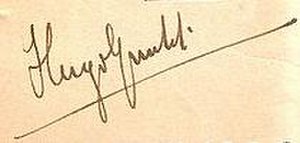
Hugo Gunckel Lūer
Hugo Gunckel Lüer var en chilensk farmaceut, botaniker og universitetslærer. Han blev født i Valdivia og døde i Santiago de Chile i en alder af 96 år.